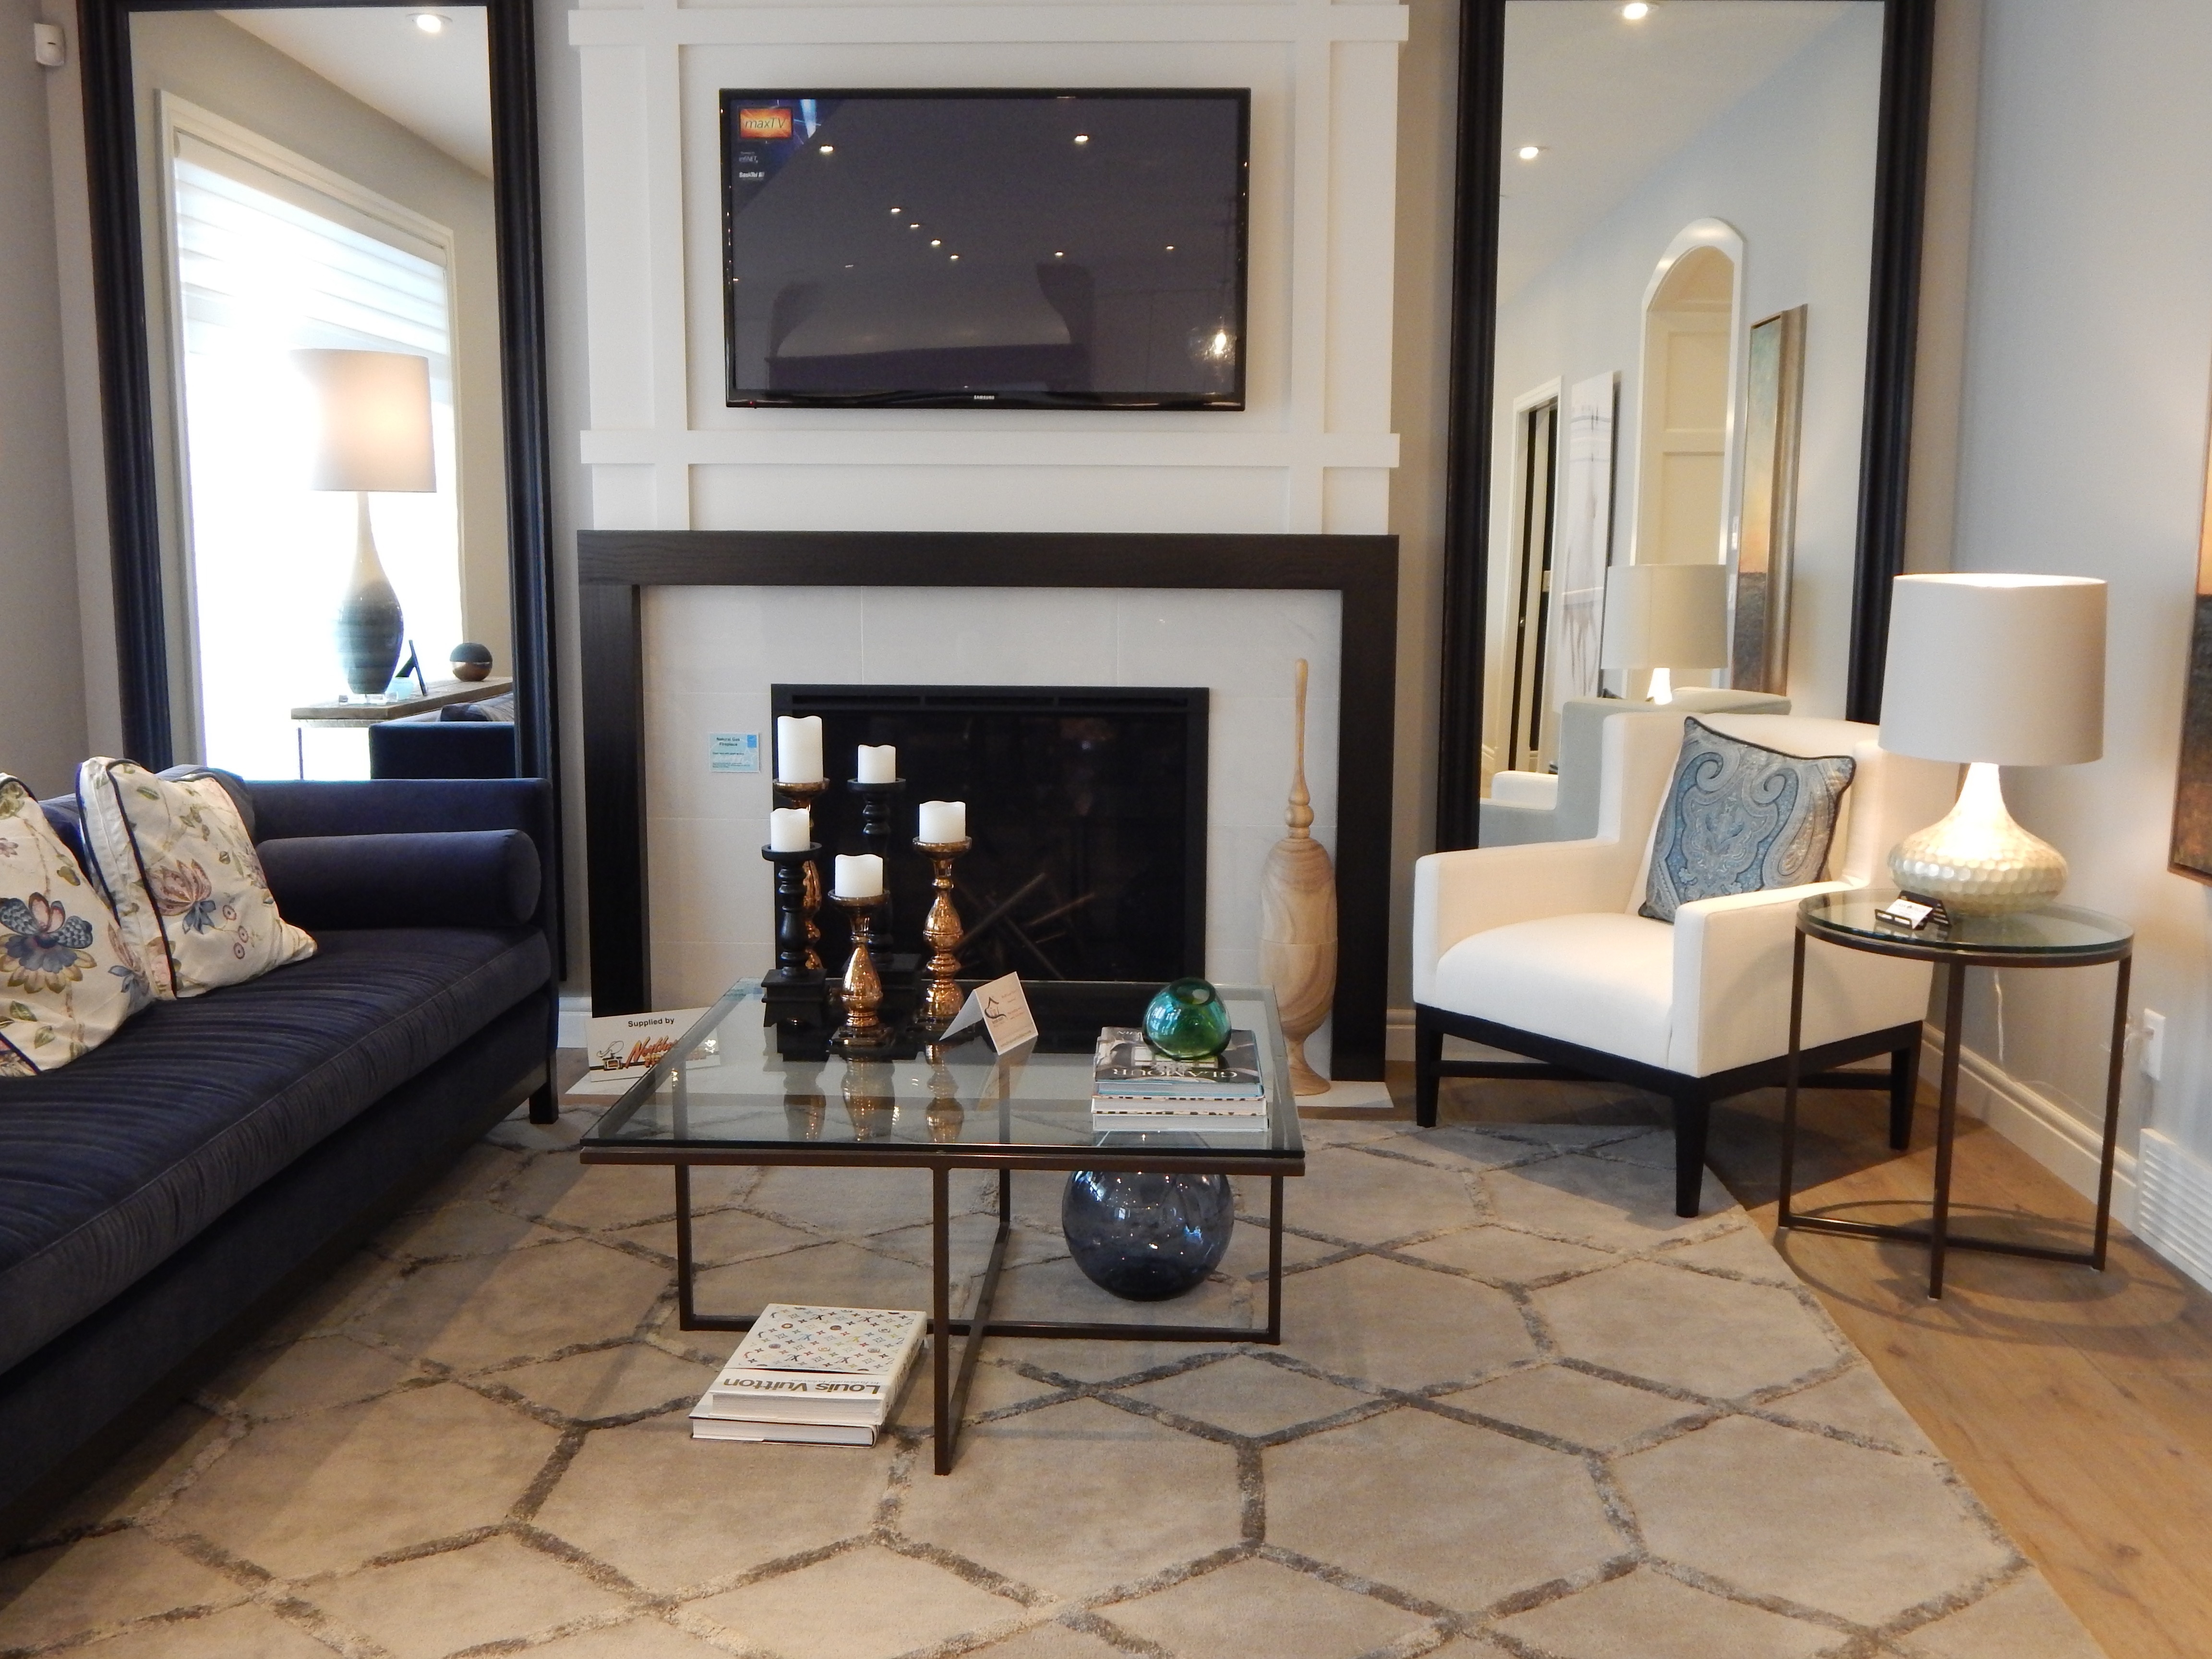
table, villa, house, chair, floor, interior, home, cottage, fireplace, property, living room, residential, room, sofa, decor, apartment, couch, interior design, design, hardwood, carpet, estate, contemporary, suite, condominium, comfortable, real estate, flooring